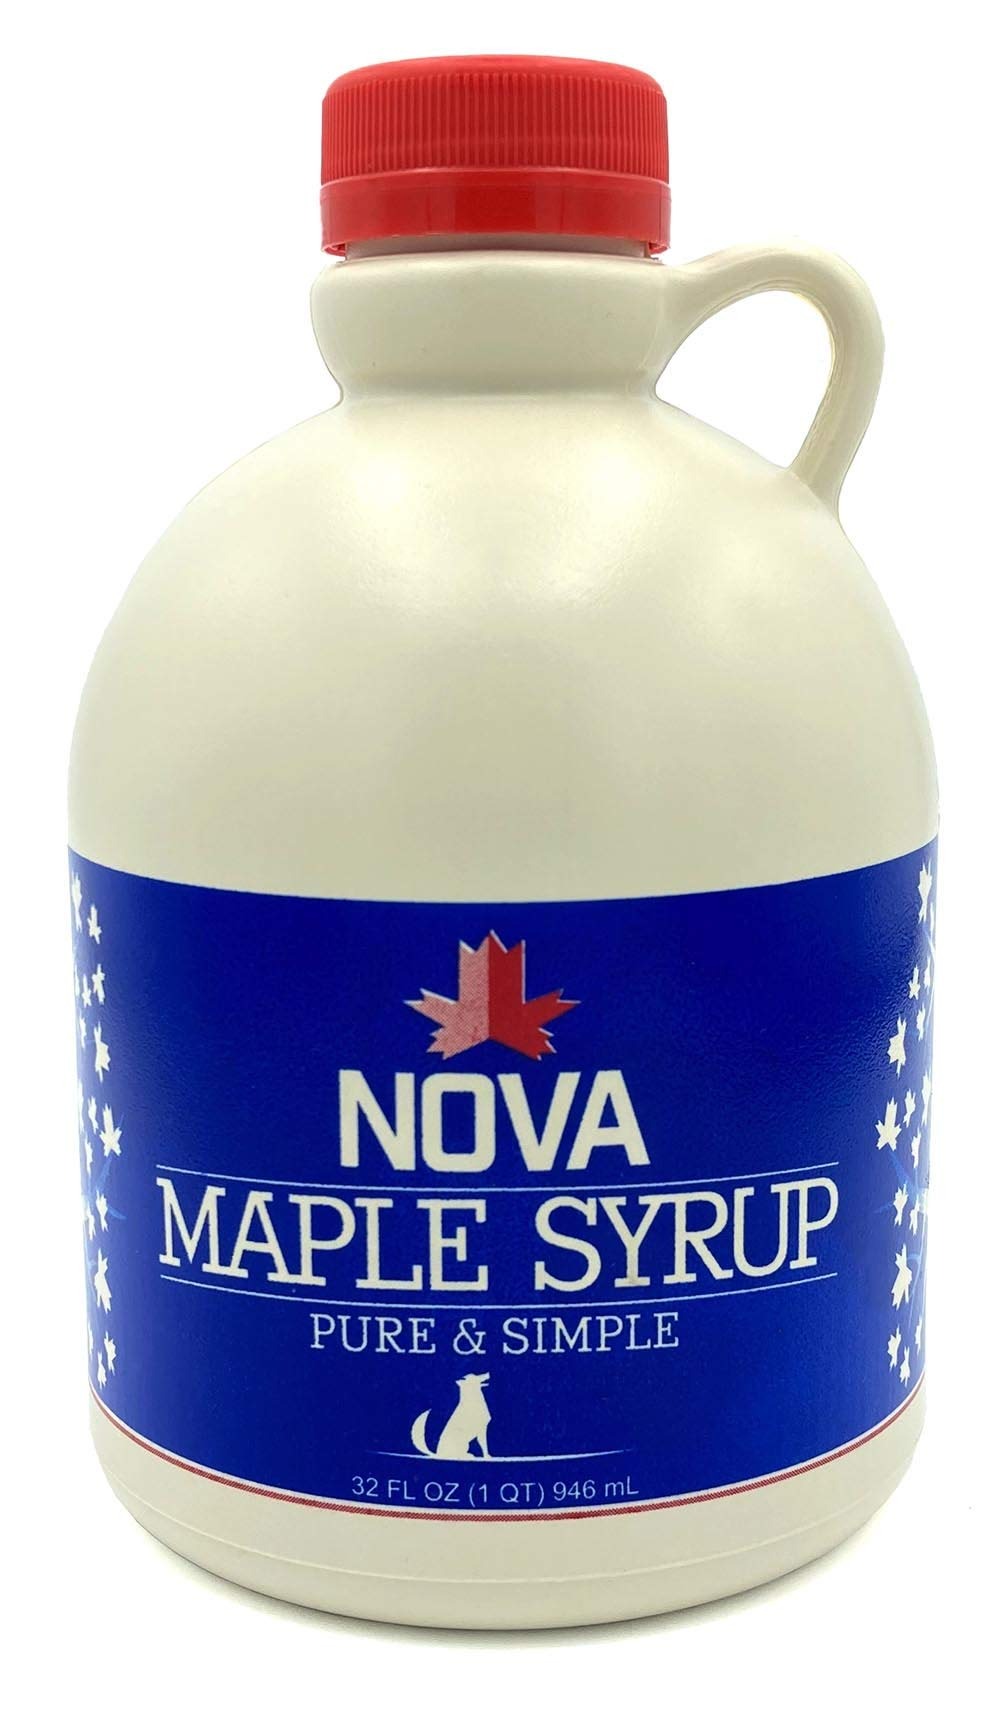
Item Name: Nova Maple Syrup - Pure Grade-A Maple Syrup (Quart)
Bullet Point 1: 100% Pure, all natural, maple syrup
Bullet Point 2: Grade A - Best flavor and color available. Harvested and made in the USA
Bullet Point 3: Made from 100% real maple sap. No chemicals, preservatives, artificial flavors, colors, or other additives
Bullet Point 4: Sustainably harvested from our Pennsylvania hardwood forests. Solar powered equipment and energy saving reverse osmosis/steam recapture systems keep our resource use to a minimum
Bullet Point 5: Family owned and operated by a half dozen passionate farmers. Made from only the highest quality dark, amber, and golden maple syrup
Product Description: Nova Maple Syrup is family produced in Northwest Pennsylvania, sustainably harvested from our own hardwood forests. We pride ourselves on making the best syrup possible, and are confident you'll enjoy eating it as much as we enjoy making it! Use it on sweets, meats, and breakfast treats. International Grading System - Nova Maple Syrup uses the new International Grading System that took effect in April 2015. All of the syrup we sell is Grade-A, though the sub-grades will vary based on the weather, trees, and individual season. We ship Grade-A Golden Delicate Taste, Amber Rich, Dark Robust, and Very Dark Strong. We will NOT ship the new Grade-B Commercial (formerly Grade-C) syrup. Darker syrup has a stronger maple flavor than lighter colored maple syrup, and is no way inferior. Both are equally as sweet and are comprised of 67% all natural sugar and 33% water. It all comes down to personal taste preference. No chemical/organic herbicide/pesticides are used producing this syrup. The plastic jug is 100% BPA free and hot packed/sealed for safety. No artificial flavors, preservatives or dyes.
Value: 32.0
Unit: Fl Oz

Price: 23.99